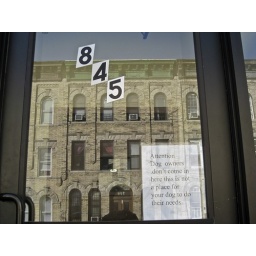
Said the sign on the door to my building in Brooklyn...